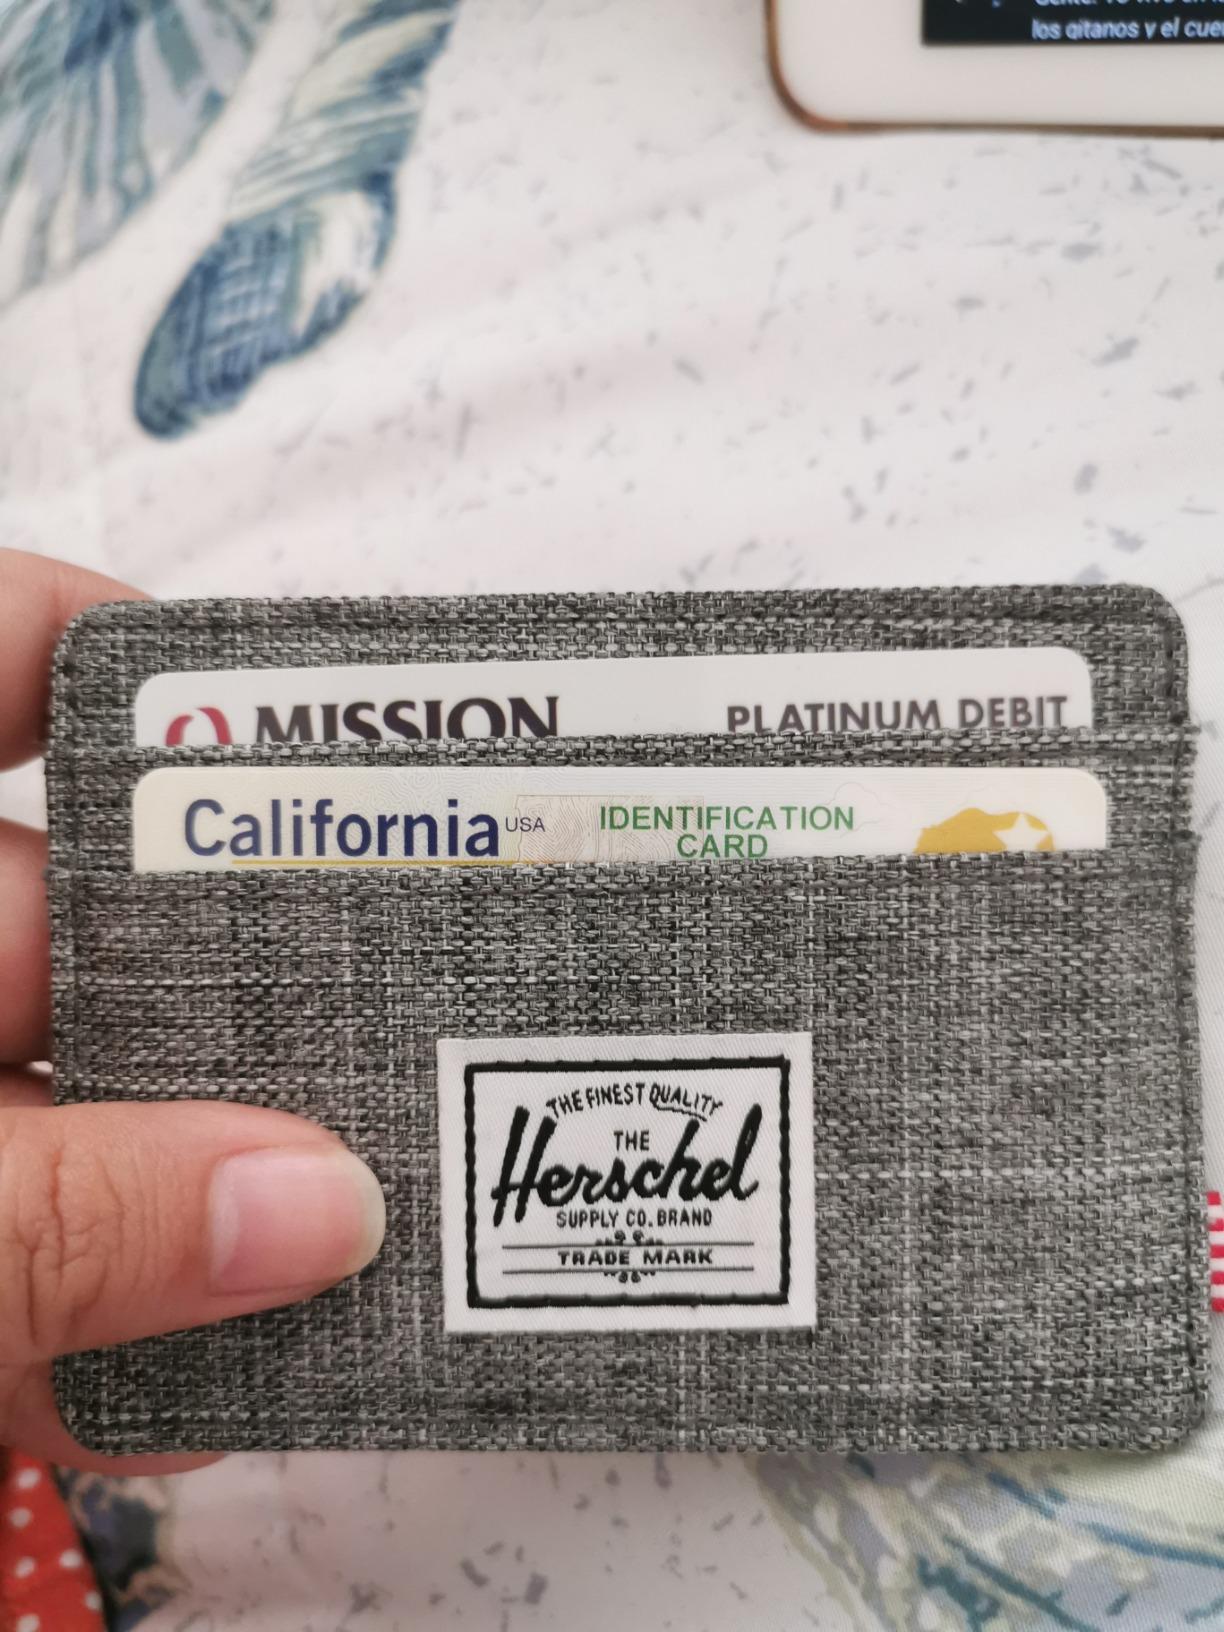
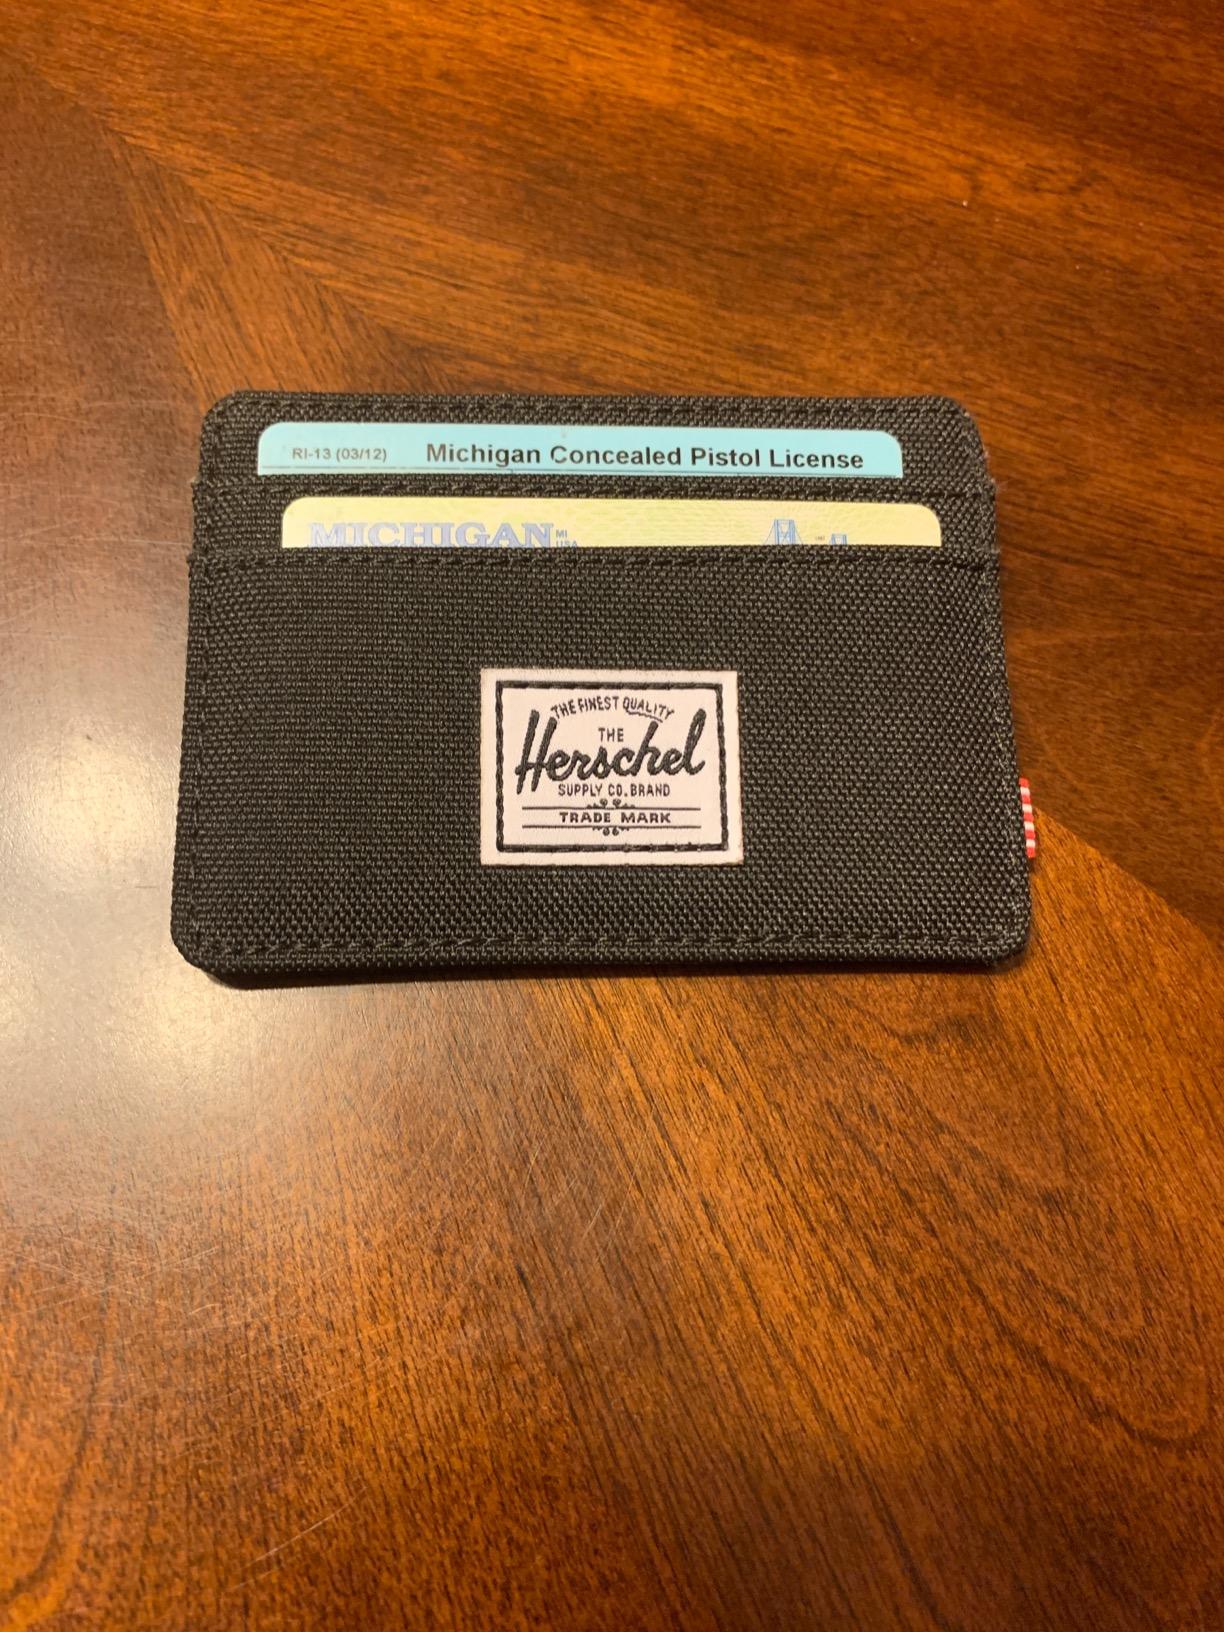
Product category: accessories_wallet
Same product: no